Lauraville, Baltimore

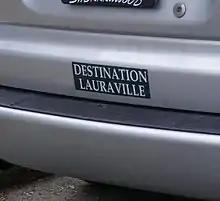
Lauraville bumper sticker

The area was developed by several subdivisions during the period between 1910 and 1930 as an upper middle class neighborhood, with many houses built on double lots. Sales in 1910 indicated houses were priced at $4,000 at a time when the typical house in Baltimore sold for $1,200. While Lauraville was built over a period of years by various developers, most of the houses are detached, single family frame or cedar shingle structures, similar in style. The Lauraville neighborhood benefits from irregular street patterns, and from the considerable number of shade trees that the residents have striven to protect.